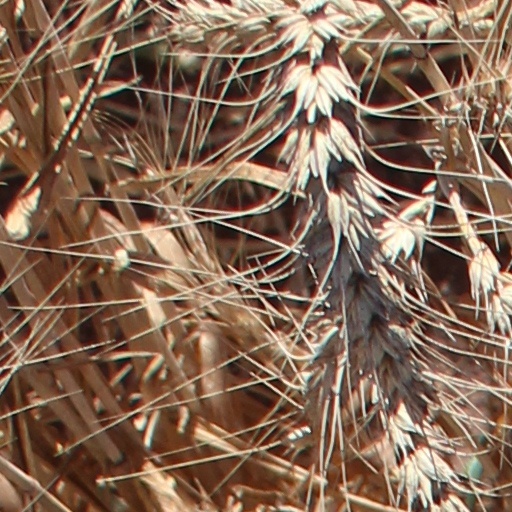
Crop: wheat